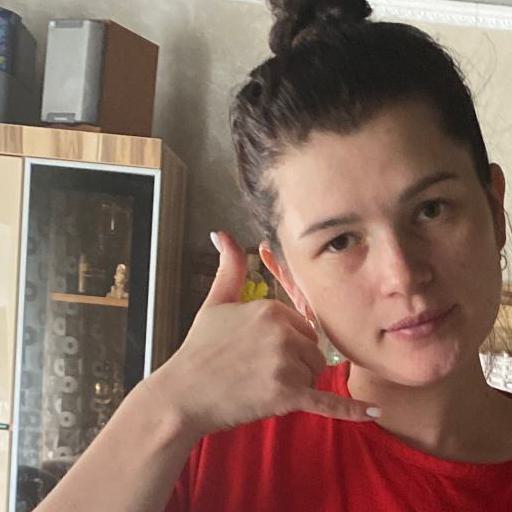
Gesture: call